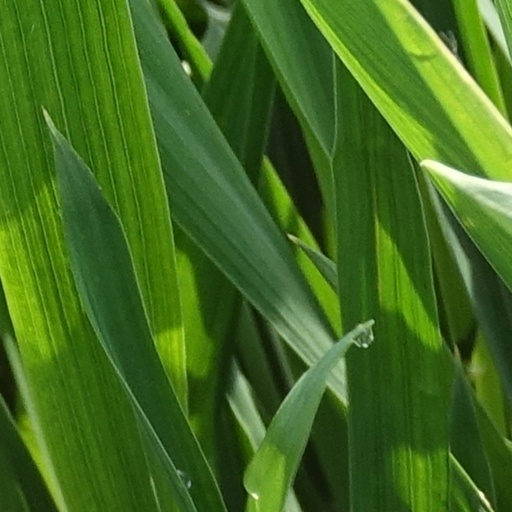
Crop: wheat